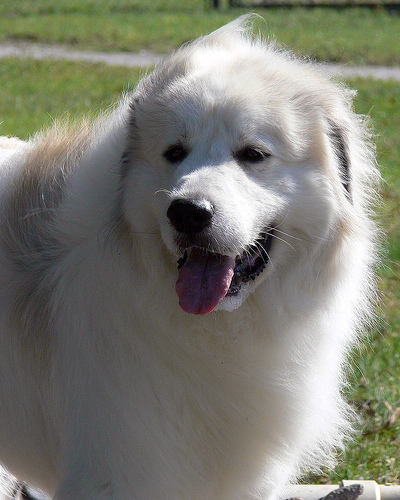
Breed: great pyrenees